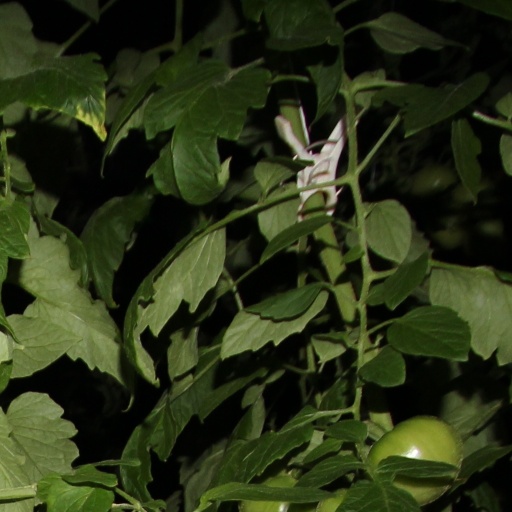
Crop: tomato